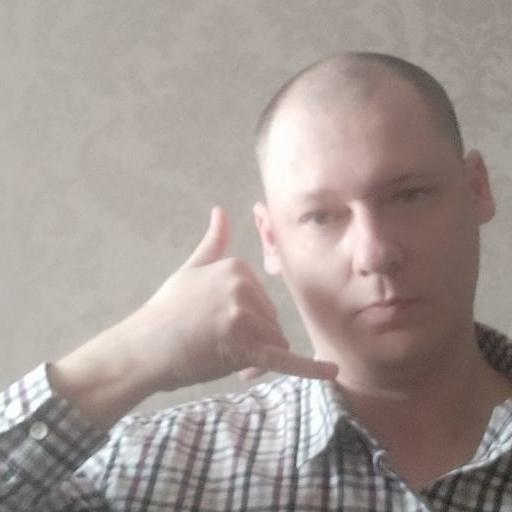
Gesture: call